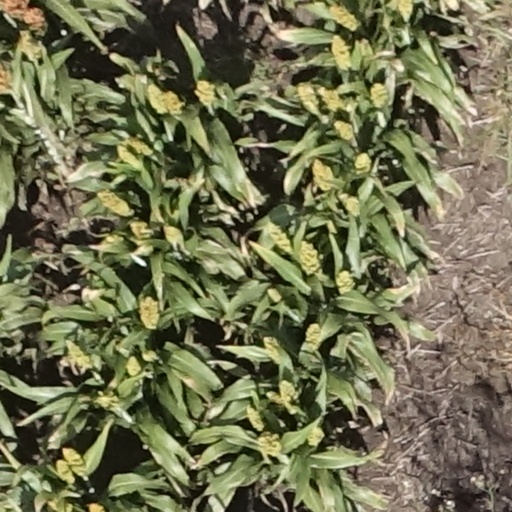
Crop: sorghum